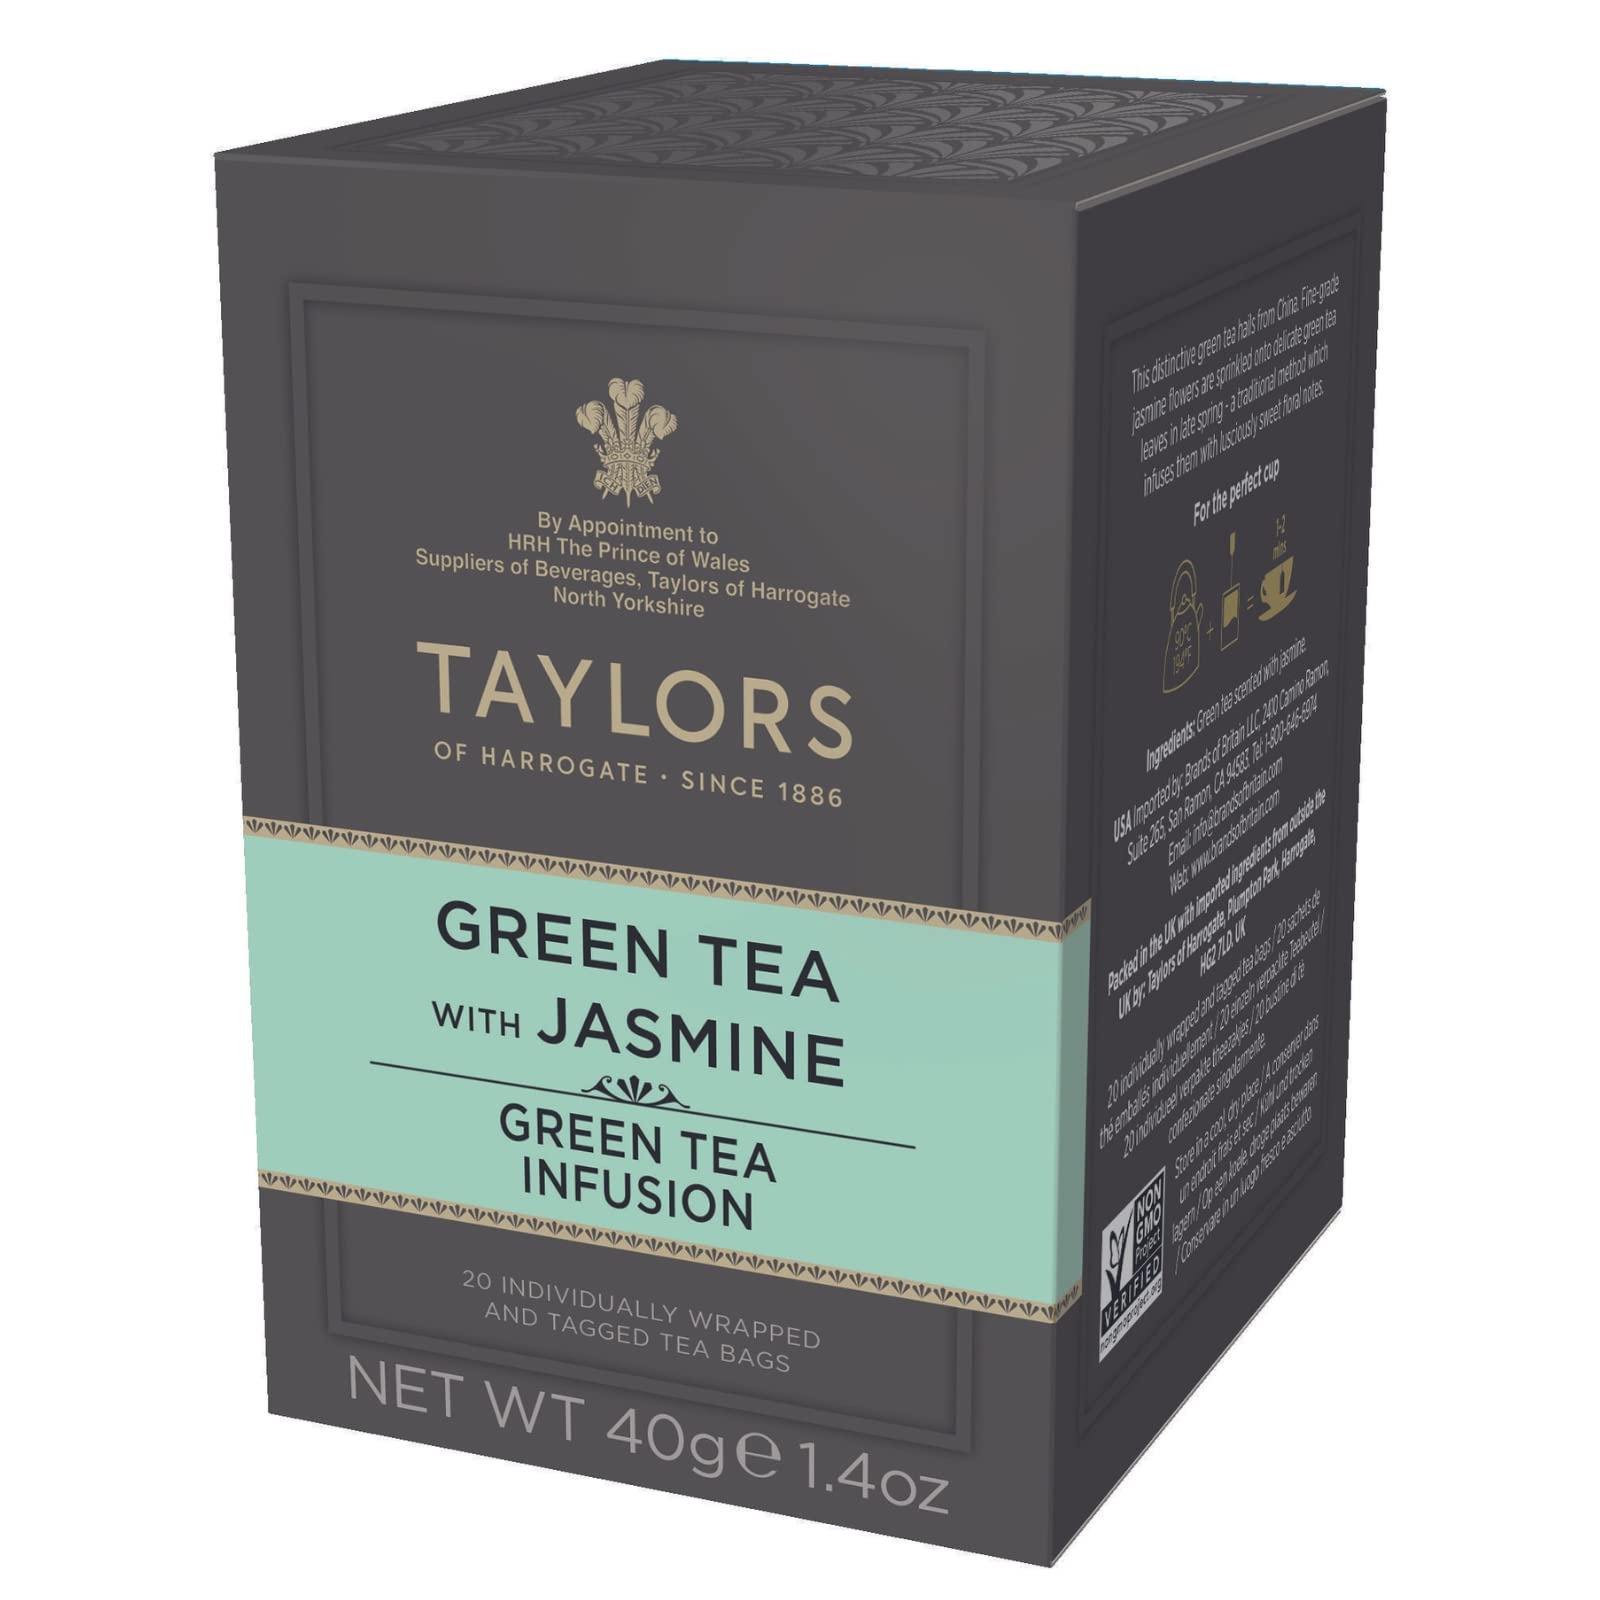
Item Name: Taylors of Harrogate Green Tea with Jasmine, 20 Count(Pack of 1)
Bullet Point 1: Delicate green tea leaves, traditionally infused with lusciously sweet floral notes.
Bullet Point 2: Ingredients: Green tea scented with jasmine.
Bullet Point 3: For the perfect cup use one tea bag. Add freshly boiled water and infuse for 1-2 minutes. Serve pure or with lemon.
Bullet Point 4: 20 individually wrapped and tagged tea bags.
Bullet Point 5: Taylors of Harrogate is Carbon Neutral Certified, a member of the Ethical Tea Partnership, and Rainforest Alliance Certified.
Value: 20.0
Unit: Count

Price: 6.41